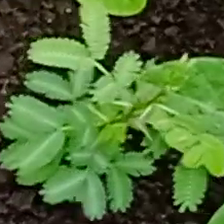
Weed species: Dwarf_cassia_(Chamaecrista pumila)